Senate Theater

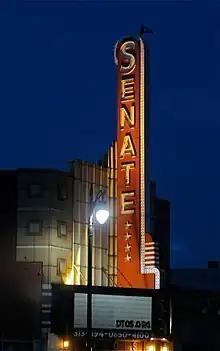
The marquee shown at night in 2016

A major project in 1988 redecorated the interior of the theater. In 1989, the Detroit Theater Organ Club reformed as the Detroit Theater Organ Society, still an all-volunteer organization.